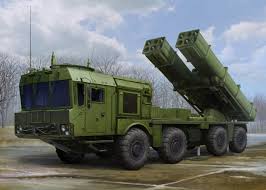
Label: Air Defense